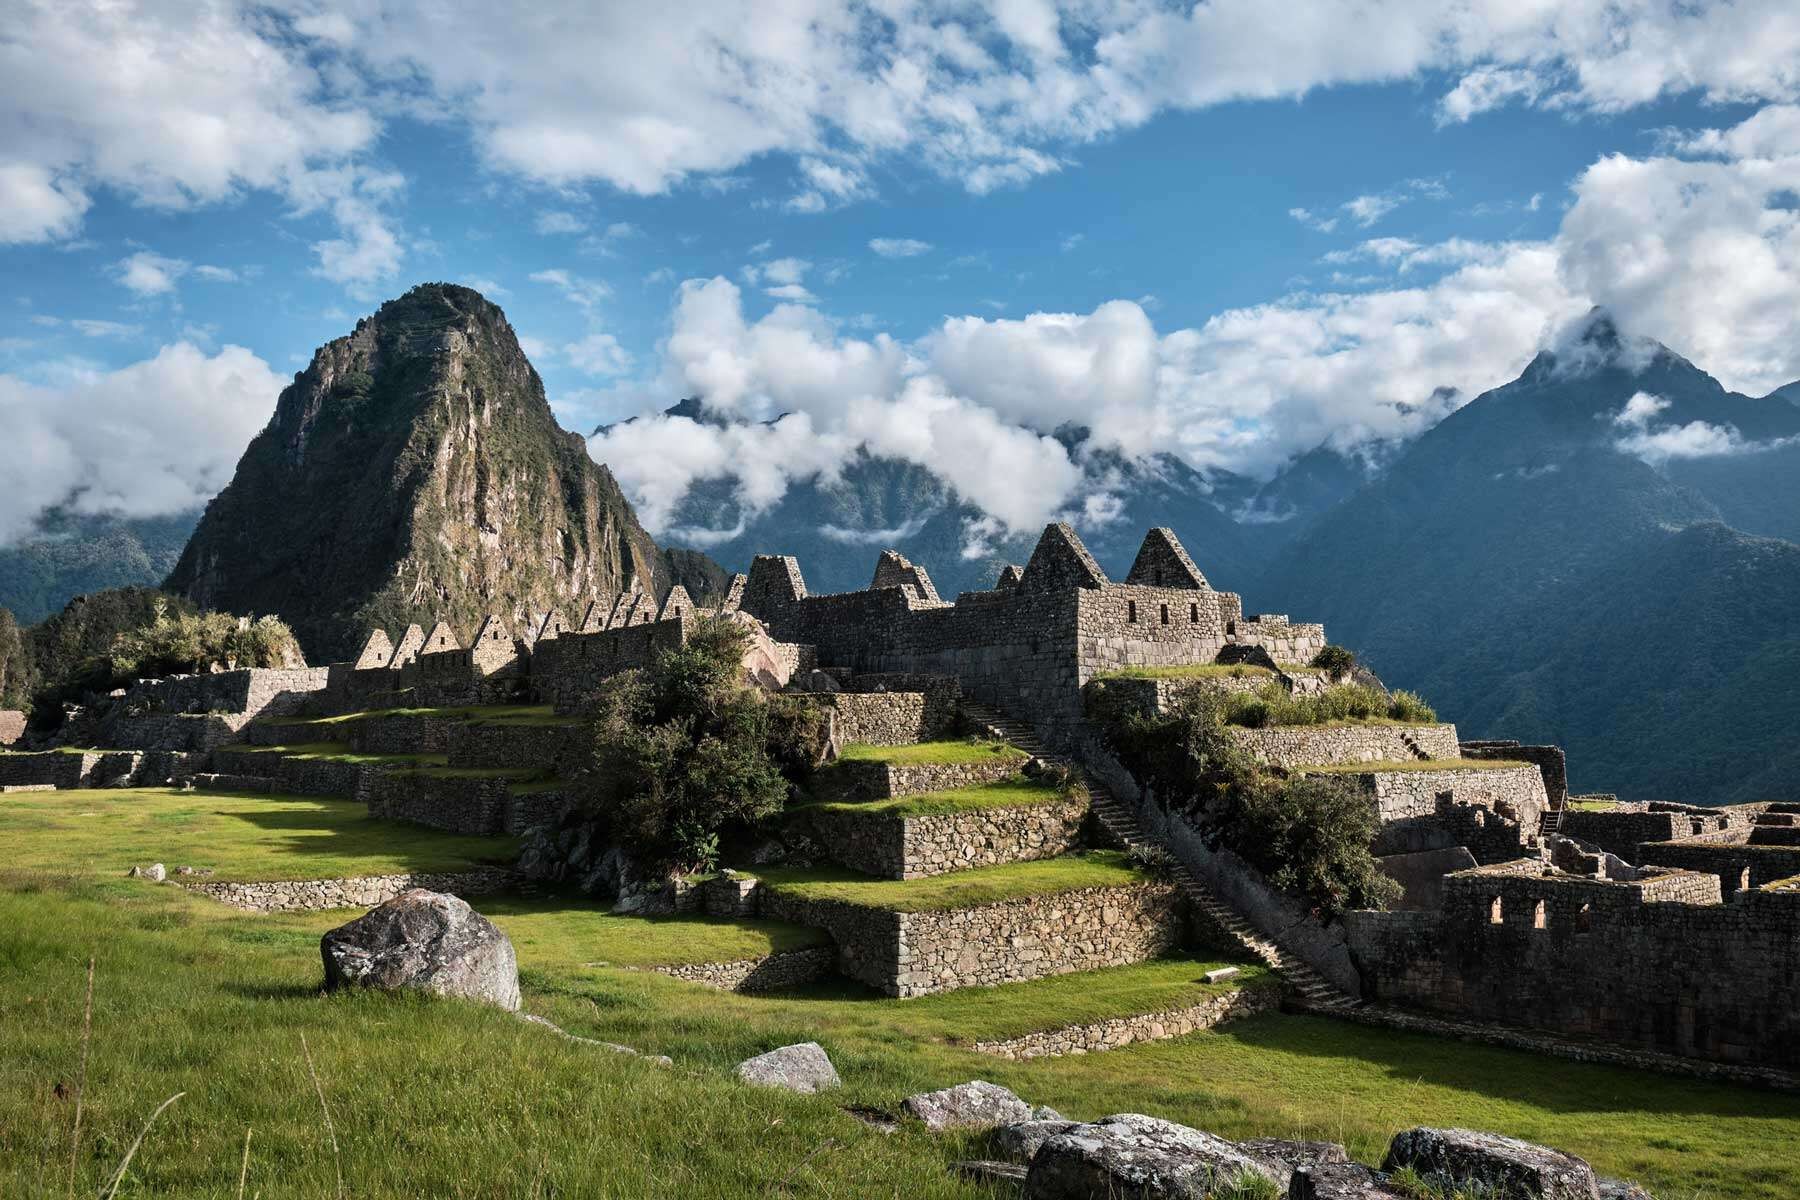
Landmark: Machu Picchu